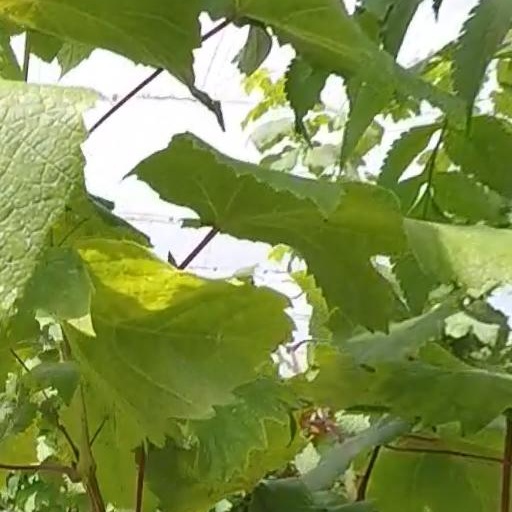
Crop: grape